Describe the emotion expressed in this image:  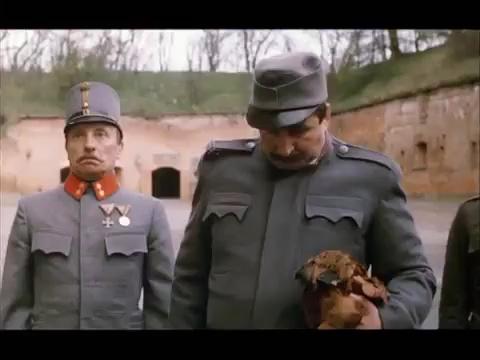
This person displays Fear, valence and arousal with low intensity.